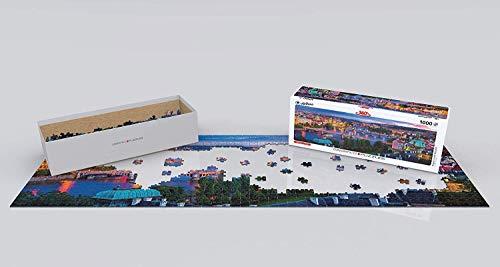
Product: EuroGraphics (EURHR Prague Czech Republic 1000Piece Puzzle (Panorama) 1000Piece Jigsaw Puzzle
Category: Toys & Games | Puzzles | Jigsaw Puzzles
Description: Great Condition.
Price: $20.45
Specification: ProductDimensions:14x3.5x5inches|ItemWeight:1.37pounds|ShippingWeight:1.37pounds|DomesticShipping:ItemcanbeshippedwithinU.S.|InternationalShipping:Thisitemisnoteligibleforinternationalshipping.LearnMore|ASIN:B078J5HMNR|Itemmodelnumber:6010-5372|Manufacturerrecommendedage:9yearsandup